Pre-Columbian era

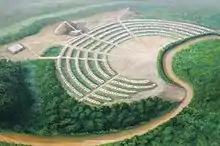
Artist's reconstruction of Poverty Point, 1500 BCE

Until the accurate dating of Watson Brake and similar sites, the oldest mound complex was thought to be Poverty Point, also located in the Lower Mississippi Valley. Built about 1500 BCE, it is the centerpiece of a culture extending over 100 sites on both sides of the Mississippi. The Poverty Point site has earthworks in the form of six concentric half-circles, divided by radial aisles, together with some mounds. The entire complex is nearly a mile across.